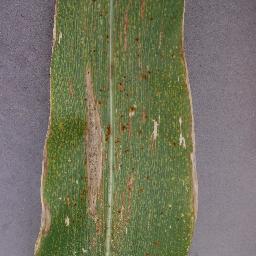
Label: Corn_(Maize)___Northern_Leaf_Blight